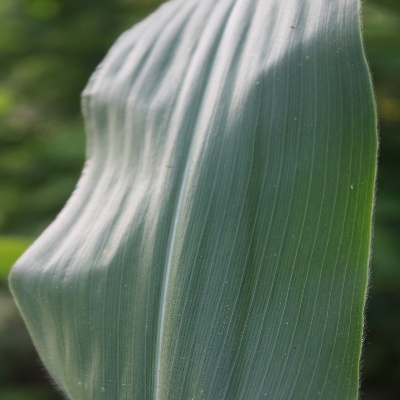
Crop: Maize
Condition: healthy